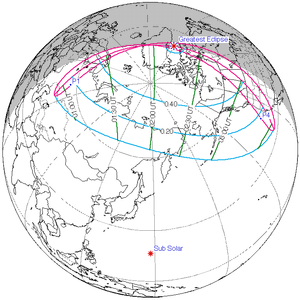
L'éclipse solaire du 31 juillet 2000 fut une éclipse solaire partielle.